DMC DeLorean

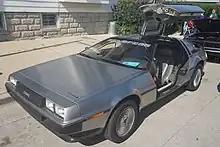
1983 DeLorean

The body design of the DeLorean was a product of Giorgetto Giugiaro of Italdesign. To create the car, Giugiaro drew on one of his previous works, the Porsche Tapiro, a concept car from 1970. The body is paneled in brushed SAE 304 austenitic stainless steel, and except for three cars plated in 24-karat gold, all DeLoreans left the factory uncovered by paint or clearcoat. Painted DeLoreans do exist, although these were all painted after the cars were purchased from the factory.